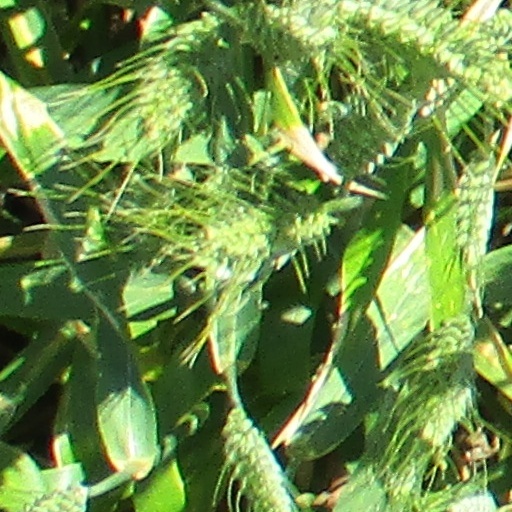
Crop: wheat